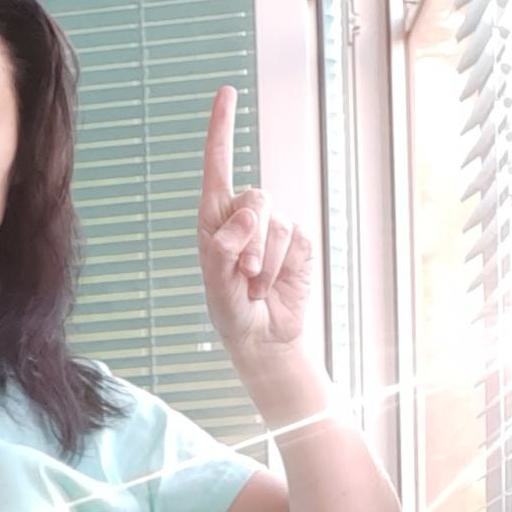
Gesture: one